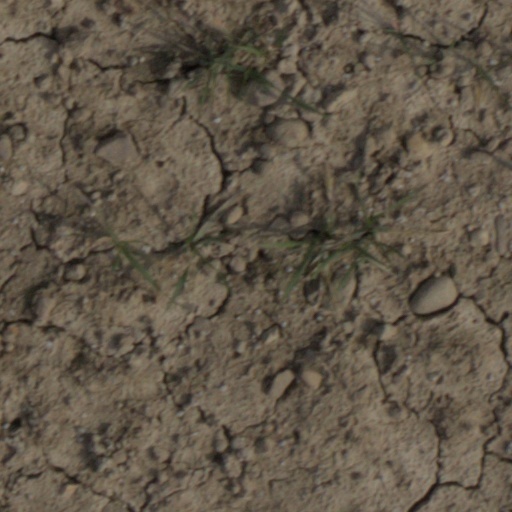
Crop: wheat